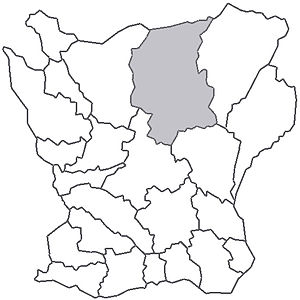
Västra Göinge herred
Västra Göinge herreds beliggenhed i Skåne
Västra Göinge härad var et herred beliggende i Helsingborg len i det nordlige Skåne. Gønge udgjorde frem til 1637 ét herred, hvorefter der oprettedes Vester og Øster Gønge herreder. Under de svenske krige var Gønge centrum for de dansksindede snaphaner.